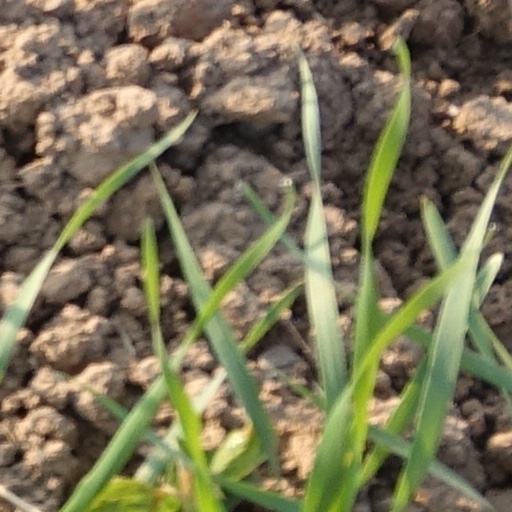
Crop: wheat